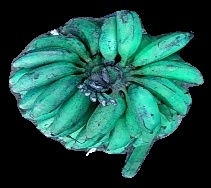
Variety: rasbale
Grade: grade3